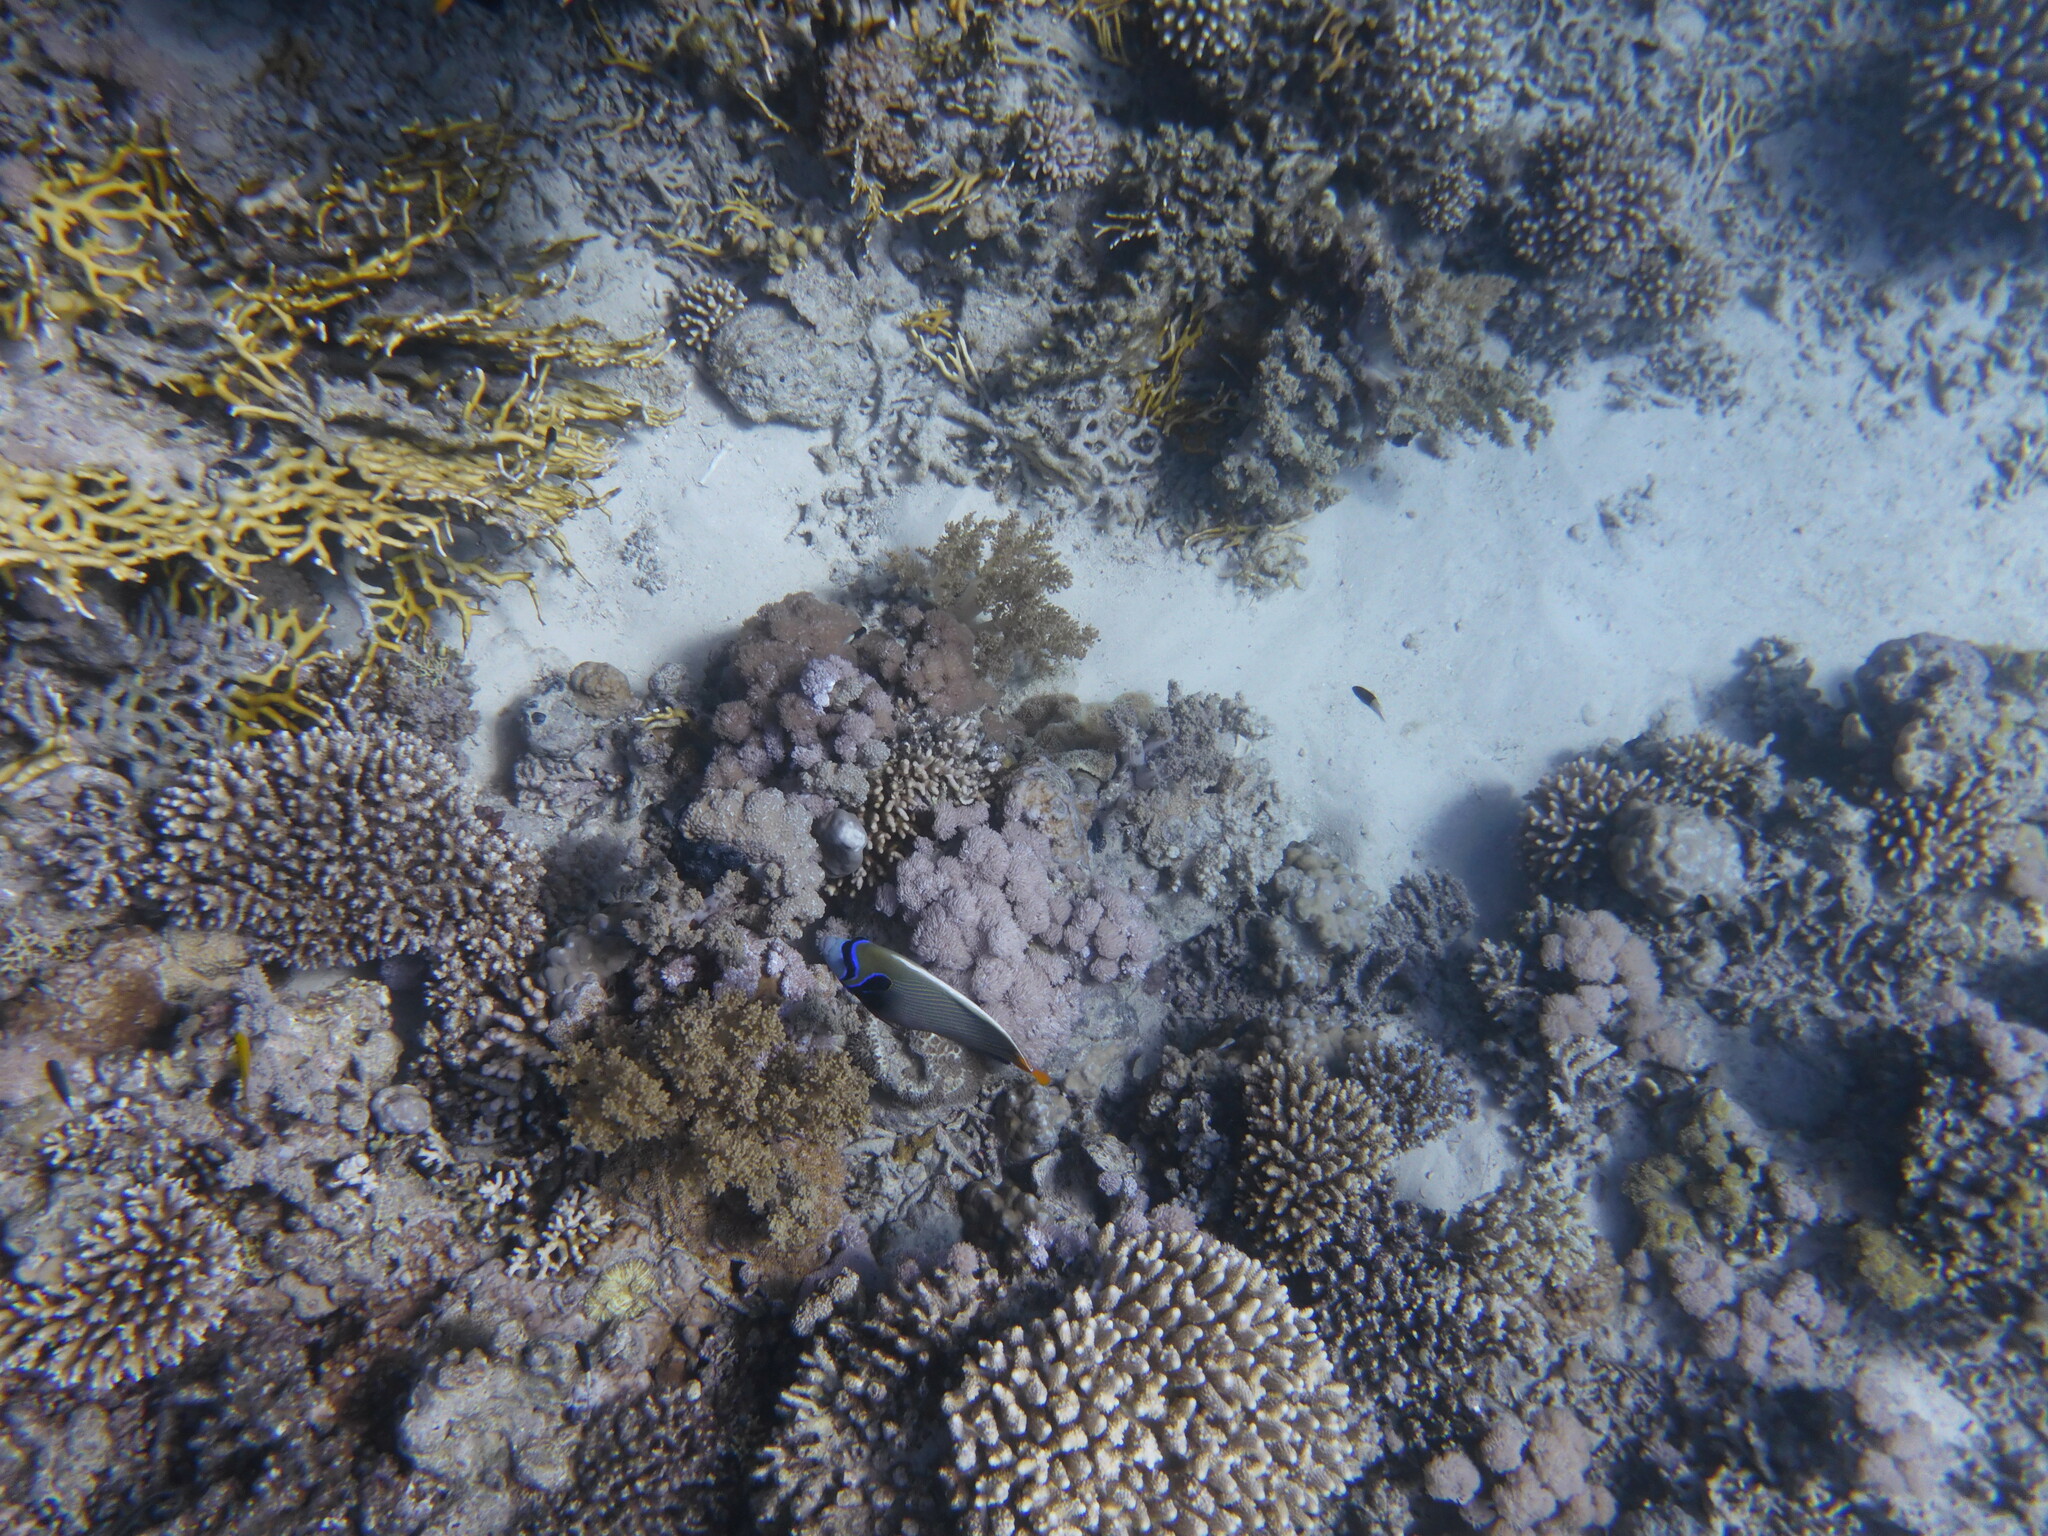
Pomacanthus imperator (Emperor Angelfish)